NGHTCRWLRS

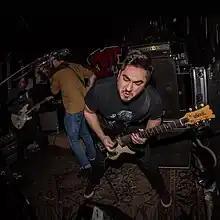
NGHTCRWLRS live at the Meatlocker in 2016

NGHTCRWLRS are a four-piece indie rock band from North Jersey, that formed in 2014. The band members were in other Hudson County, New Jersey groups; vocalist and guitarist Frank DeFranco played in Holy City Zoo, vocalist and guitarist Eric Goldberg was in the Nico Blues, vocalist and bassist Brian Goglia played in They Had Faces Then and Man on Fire, and vocalist and drummer Max Rauch was in Washington Square Park. In the "Jersey Journal" DeFranco recalls, that "when we all started sharing a practice space in Clifton[,] it became a place where we all knew and trusted each other, and we all started playing with each other whenever any of us were free." The band draws comparison to the music of Title Fight, Fugazi and Sonic Youth. NGHTCRWLRS' first release is the song "Lt. Dan" for the Sniffling Indie Kids compilation, "Space Jamz: 5 Bands 1 Practice Space".